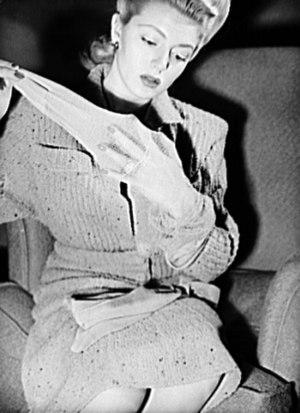
Lana Turner, de son vrai nom Julia Jean Mildred Frances Turner, est une actrice américaine de cinéma, née le 8 février 1921 à Wallace dans l'Idaho et morte le 29 juin 1995 dans le quartier de Century City à Los Angeles en Californie.